Hermann Boeschenstein

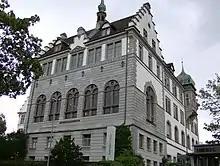
, the "Gymnasium" in Schaffhausen.

Boeschenstein was born in the Swiss town of Stein am Rhein, the son of Hermann Böschenstein, a merchant, and his wife Katharina, . After elementary school and Realschule in Stein, he moved to Schaffhausen to attend the Gymnasium. In 1917, he became a member of the local fraternity . He graduated with the in 1919. He went to Zürich and then to Munich, where he enrolled in an acting school. After volunteering as a medical orderly for the Polish Army in 1920, Boeschenstein studied German literature, philosophy, archaeology, and history at the universities of Berlin, Kiel, Königsberg, and finally the University of Rostock, where he obtained a PhD in 1924, with a thesis on the aesthetics of Swiss philosopher Jean-Pierre de Crousaz, supervised by Emil Utitz. After his military service in the Swiss infantry, he travelled around Europe, spending time in Admont, Austria as well as Naples and Paris. From Paris, he travelled to Canada, where he worked various odd jobs including lumberman and janitor. During this 1926–1928 "vagabond" period, he also worked as a doorman in Victoria, British Columbia. Some of his experiences from this time later featured in his autobiographic collection of short stories and anecdotes (Among Swiss in Canada). He returned to Switzerland in 1928 to marry Elisabeth Schoch (1901–1976); they then moved to Toronto together in August 1928. In Toronto, Boeschenstein at first made a living with various odd jobs, for example laying floor at the Royal York Hotel before finding steady employment in the spring of 1930 as a laboratory assistant at the University of Toronto's Banting Institute, where he had to take care of the animals. In the fall of 1930, he additionally started teaching technical German at the Banting Institute and later at the Chemistry department.